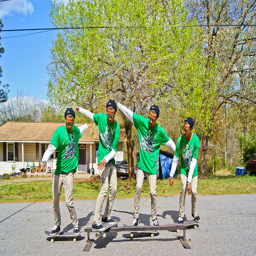
Four men in matching green and khaki outfits stand on skateboards.
Four guys riding skate boards wearing green shirts
a skateboarder wearing a green shirt doing some tricks
The man on the skateboard is doing a trick.
Four identical guys are performing tricks on skateboards.